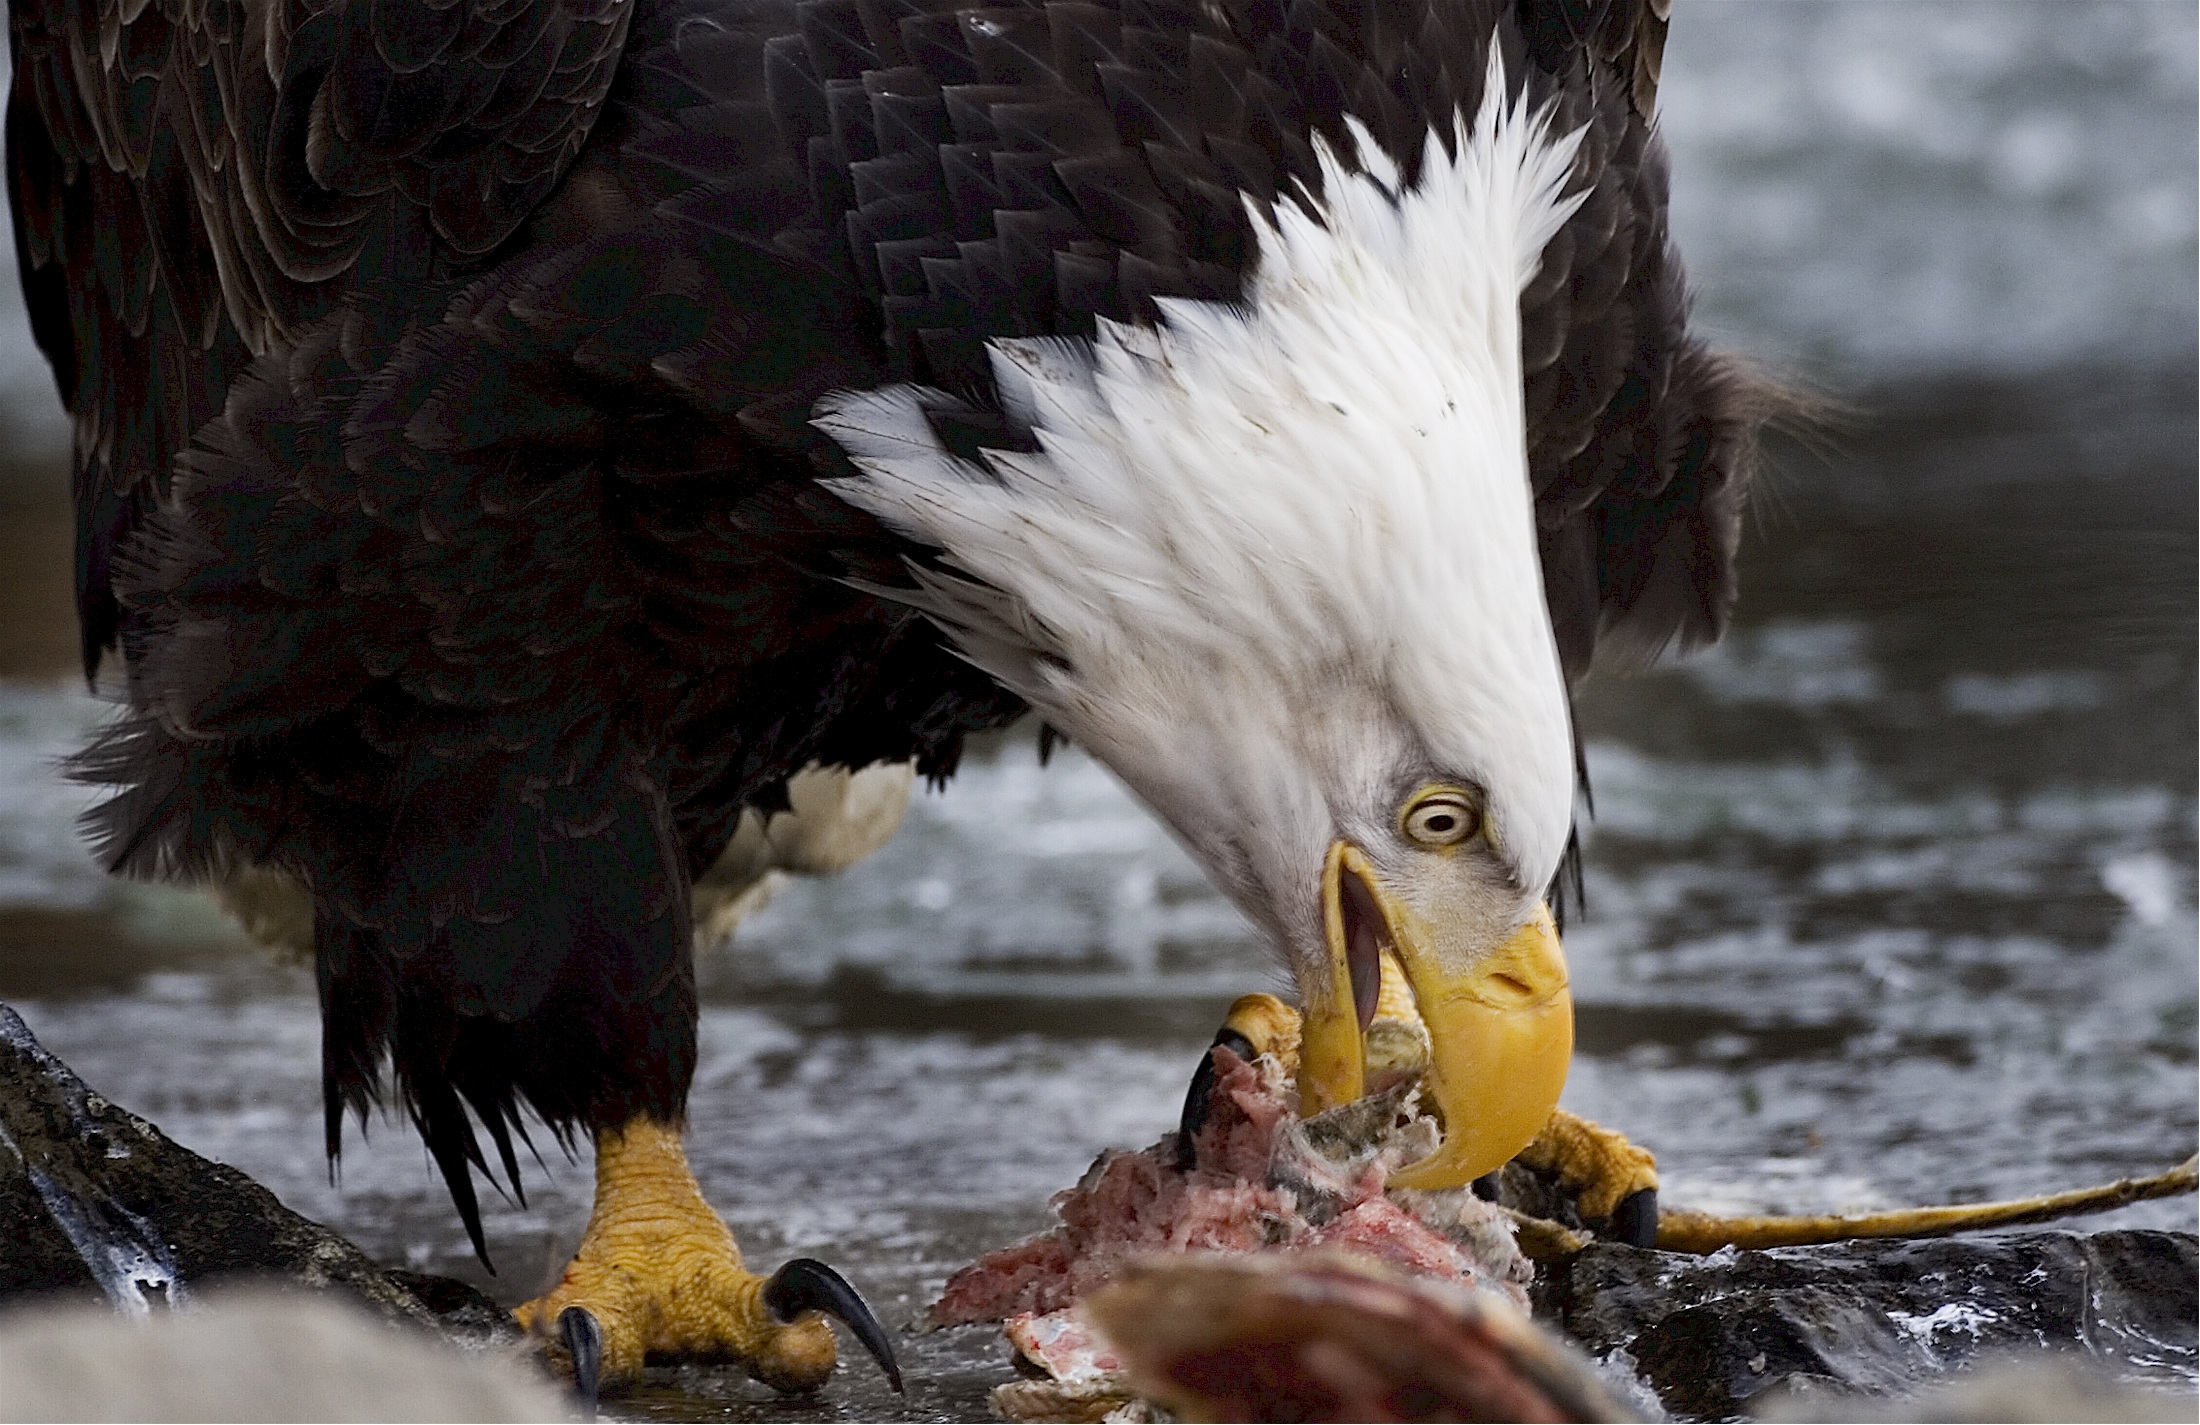
nature, bird, wing, wildlife, portrait, beak, symbol, eagle, predator, freedom, fauna, raptor, bird of prey, bald eagle, bald, eating, american, feathers, vertebrate, hunter, vulture, prey, usfws